Winifred Boys-Smith

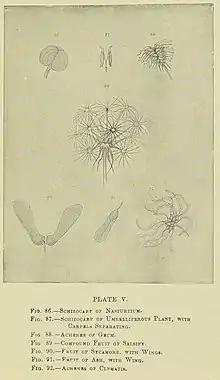
Illustration from Textbook of Elementary Botany

Winifred Lily Boys-Smith (7 November 1865 – 1 January 1939) was an English botanical illustrator and school principal, and then a university professor in New Zealand. She founded the department of home science at the University of Otago.